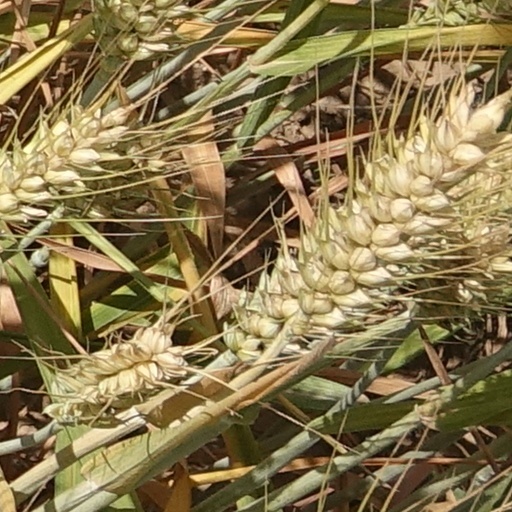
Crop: wheat